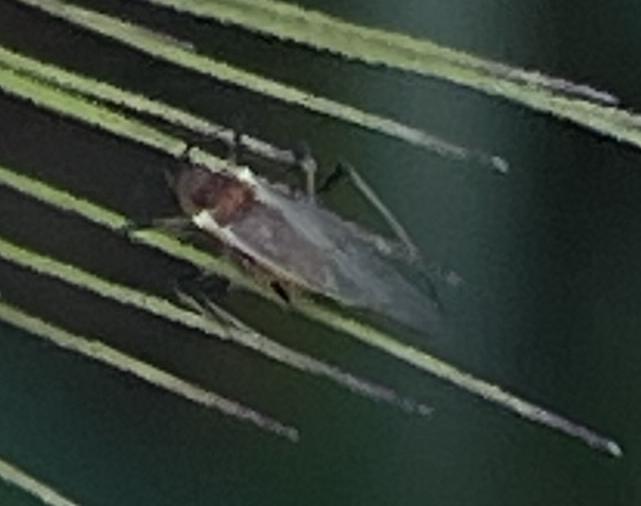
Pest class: english_grain_aphid